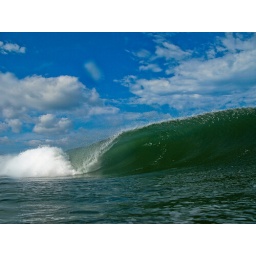
This shot is up the street from my house in Seaside Heights, NJ. Shot with a G9.